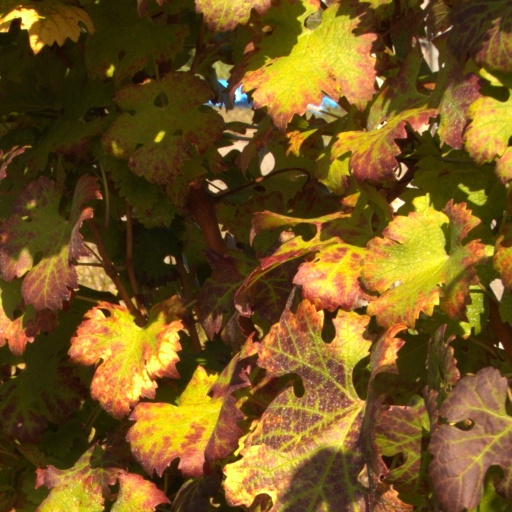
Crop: grape